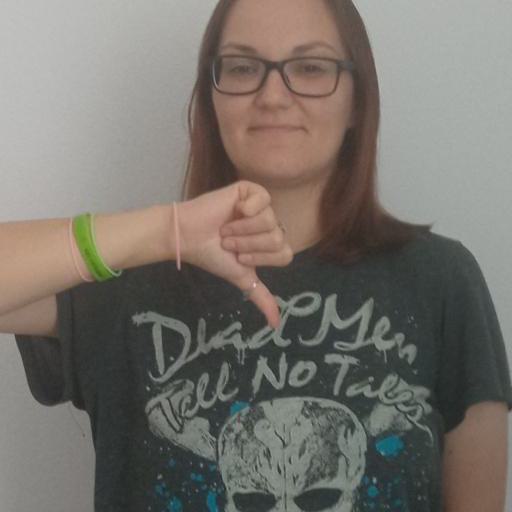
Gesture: dislike